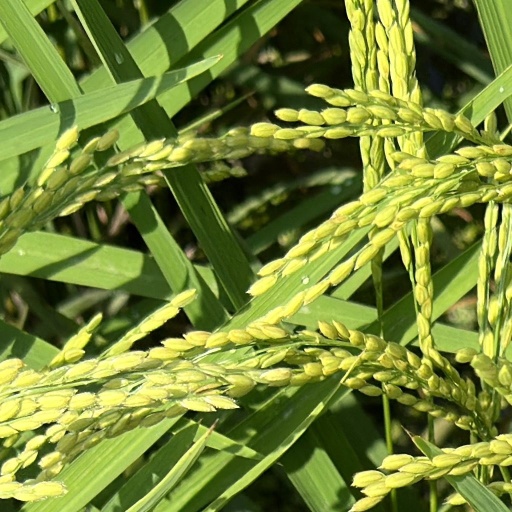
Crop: rice